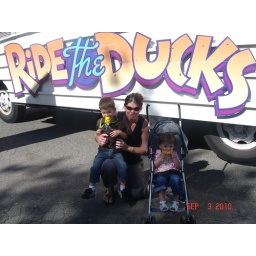
We rode the duck bus that guided us in downtown Seattle and then boated us in Lake Union